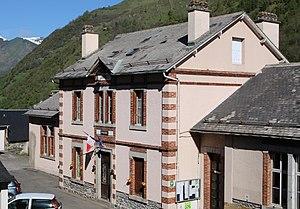
Mairie de Betpouey (Hautes-Pyrénées)
Betpouey est une commune française située dans le département des Hautes-Pyrénées, en région Occitanie.